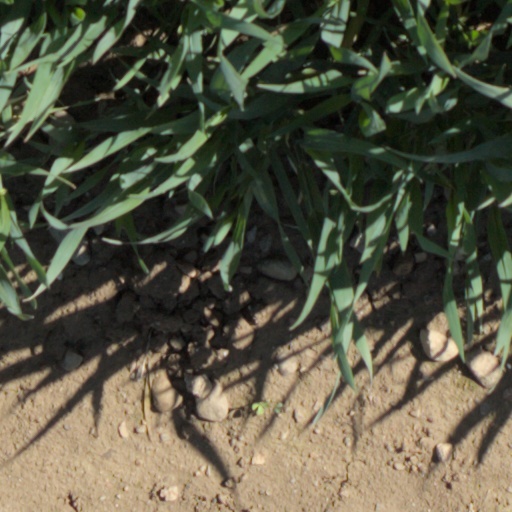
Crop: wheat